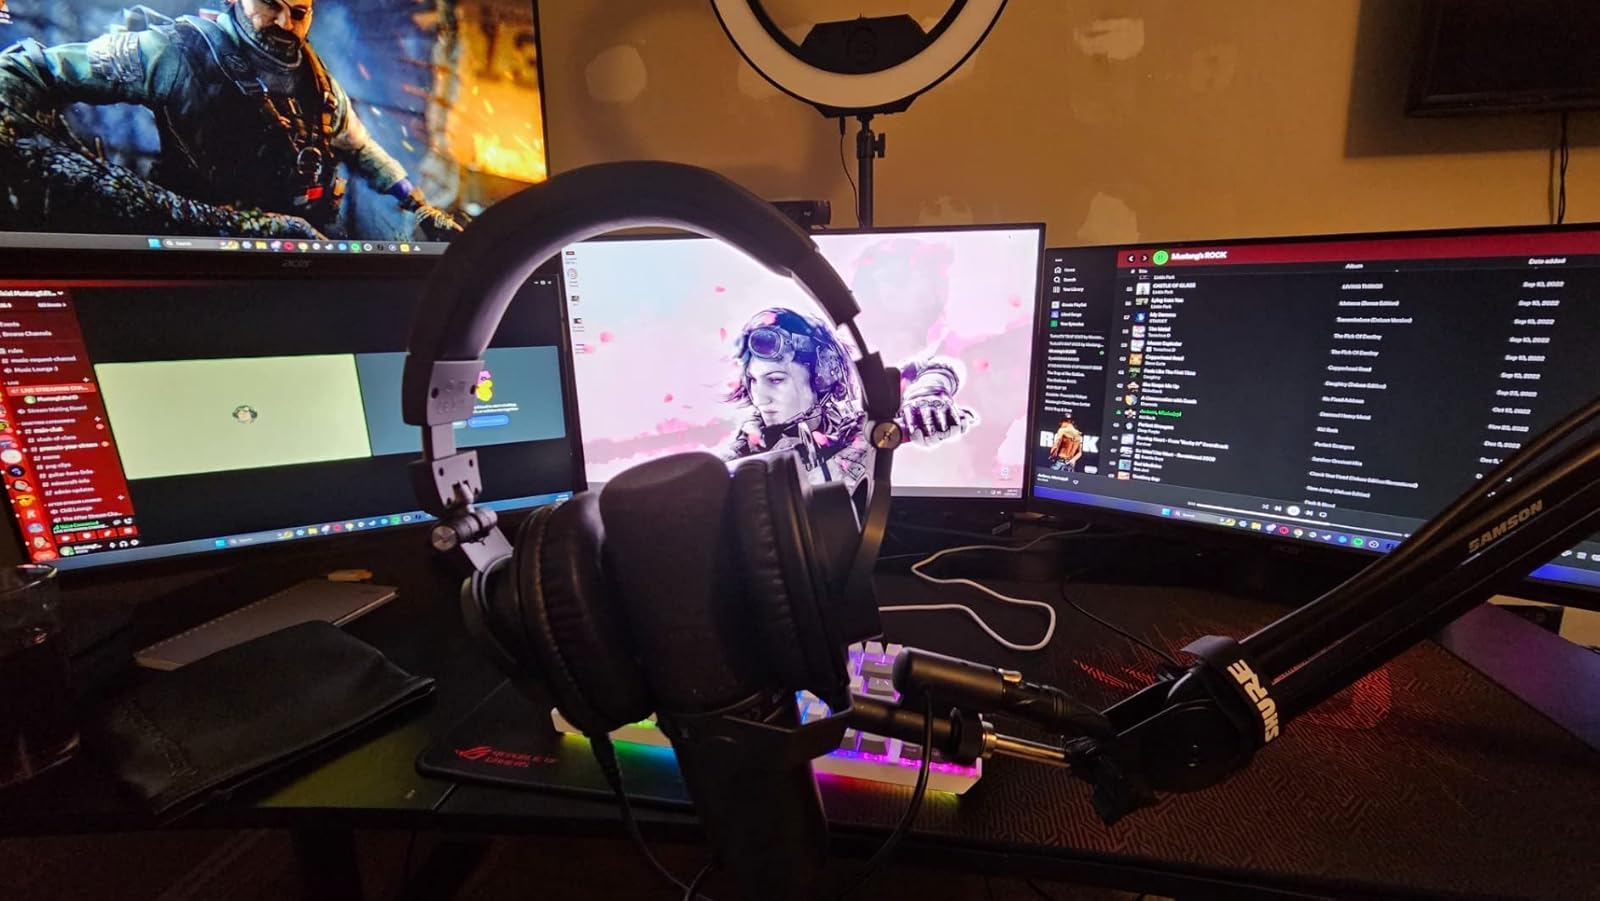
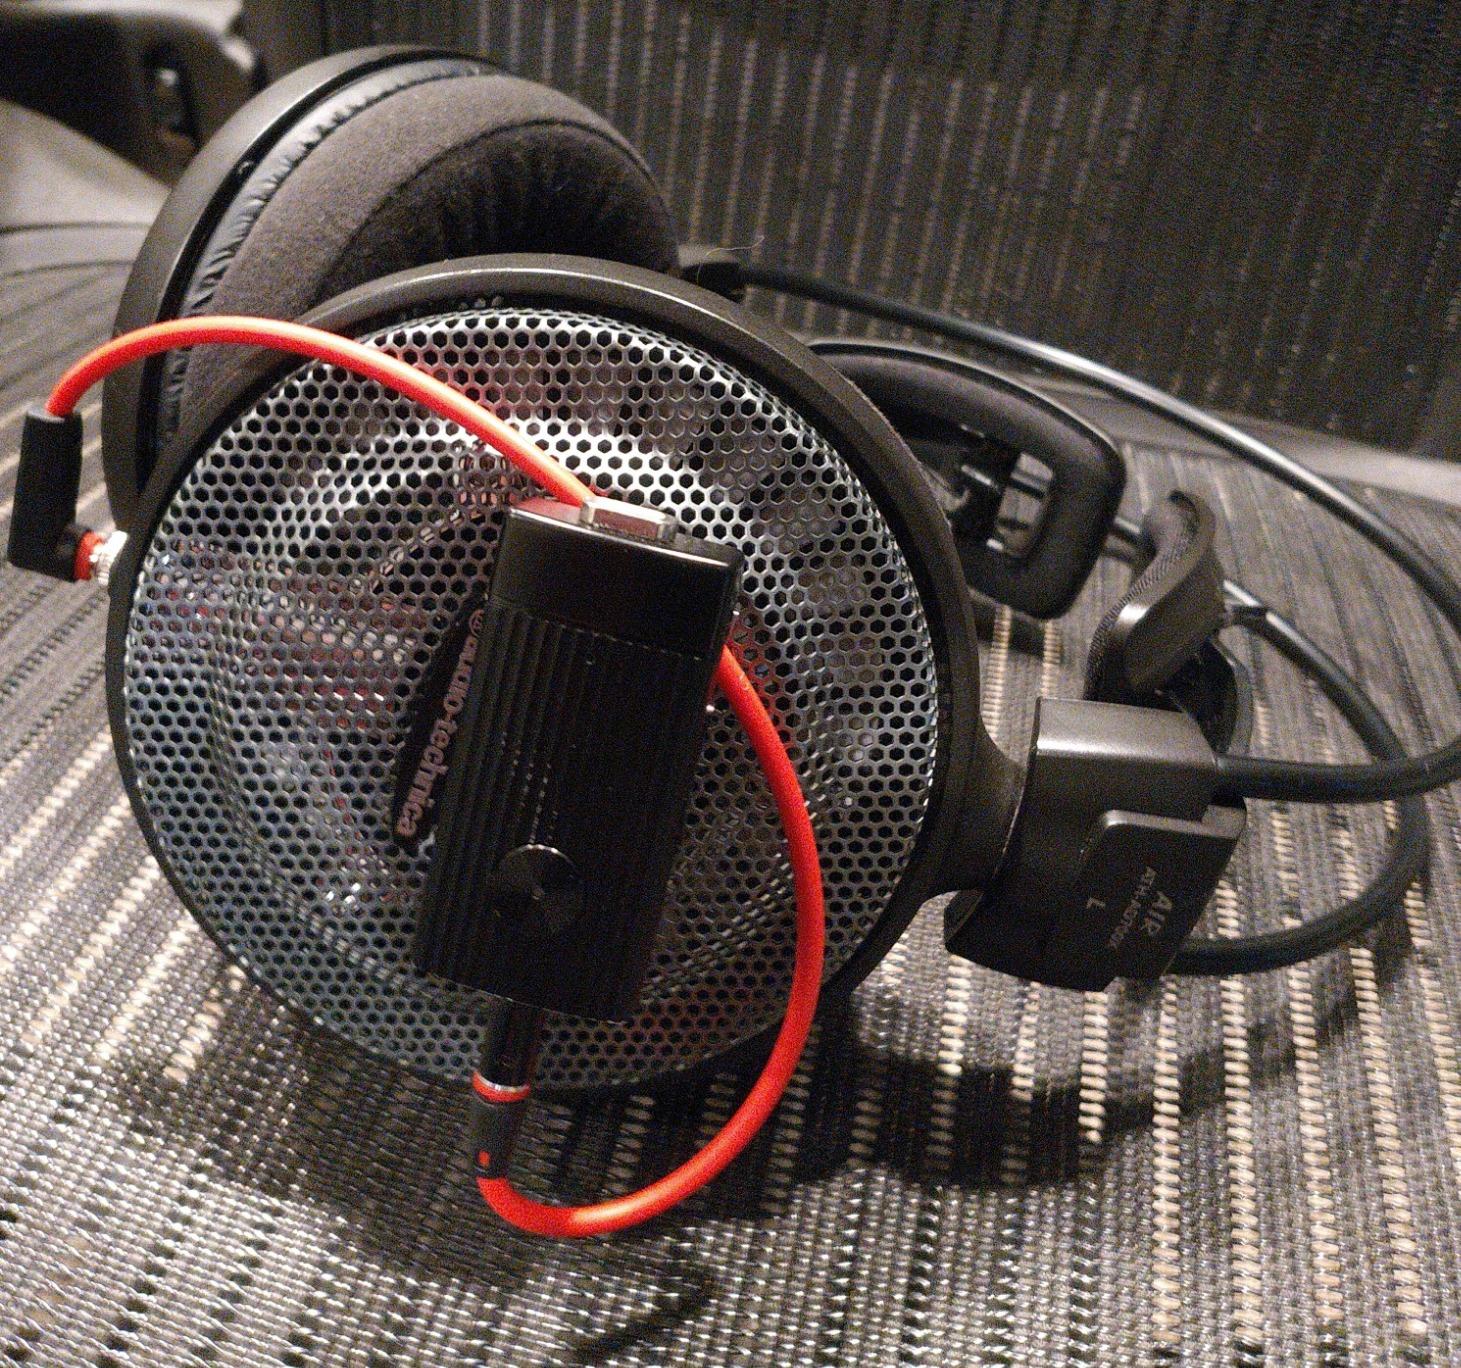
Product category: headphones
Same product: no